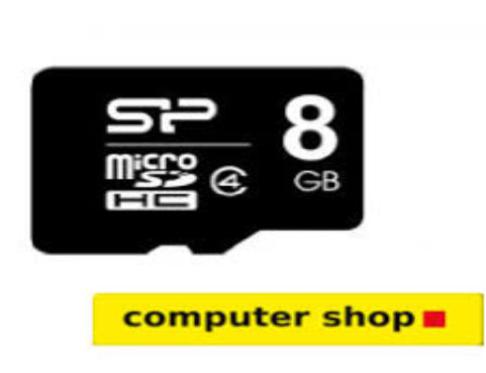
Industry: Electronic